2021 Bulgaria bus crash

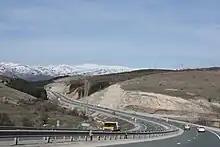
Taken in 7 April 2009

A bus carrying Macedonian tourists returning to the capital Skopje from a weekend holiday trip from Istanbul, registered under the tourist agency "Besa Trans", crashed on a motorway near the Bulgarian village of Bosnek around 02:00 local time. The vehicle hit a highway barrier either before or after it caught fire. A passenger later told reporters that he had been asleep and was woken by an explosion.